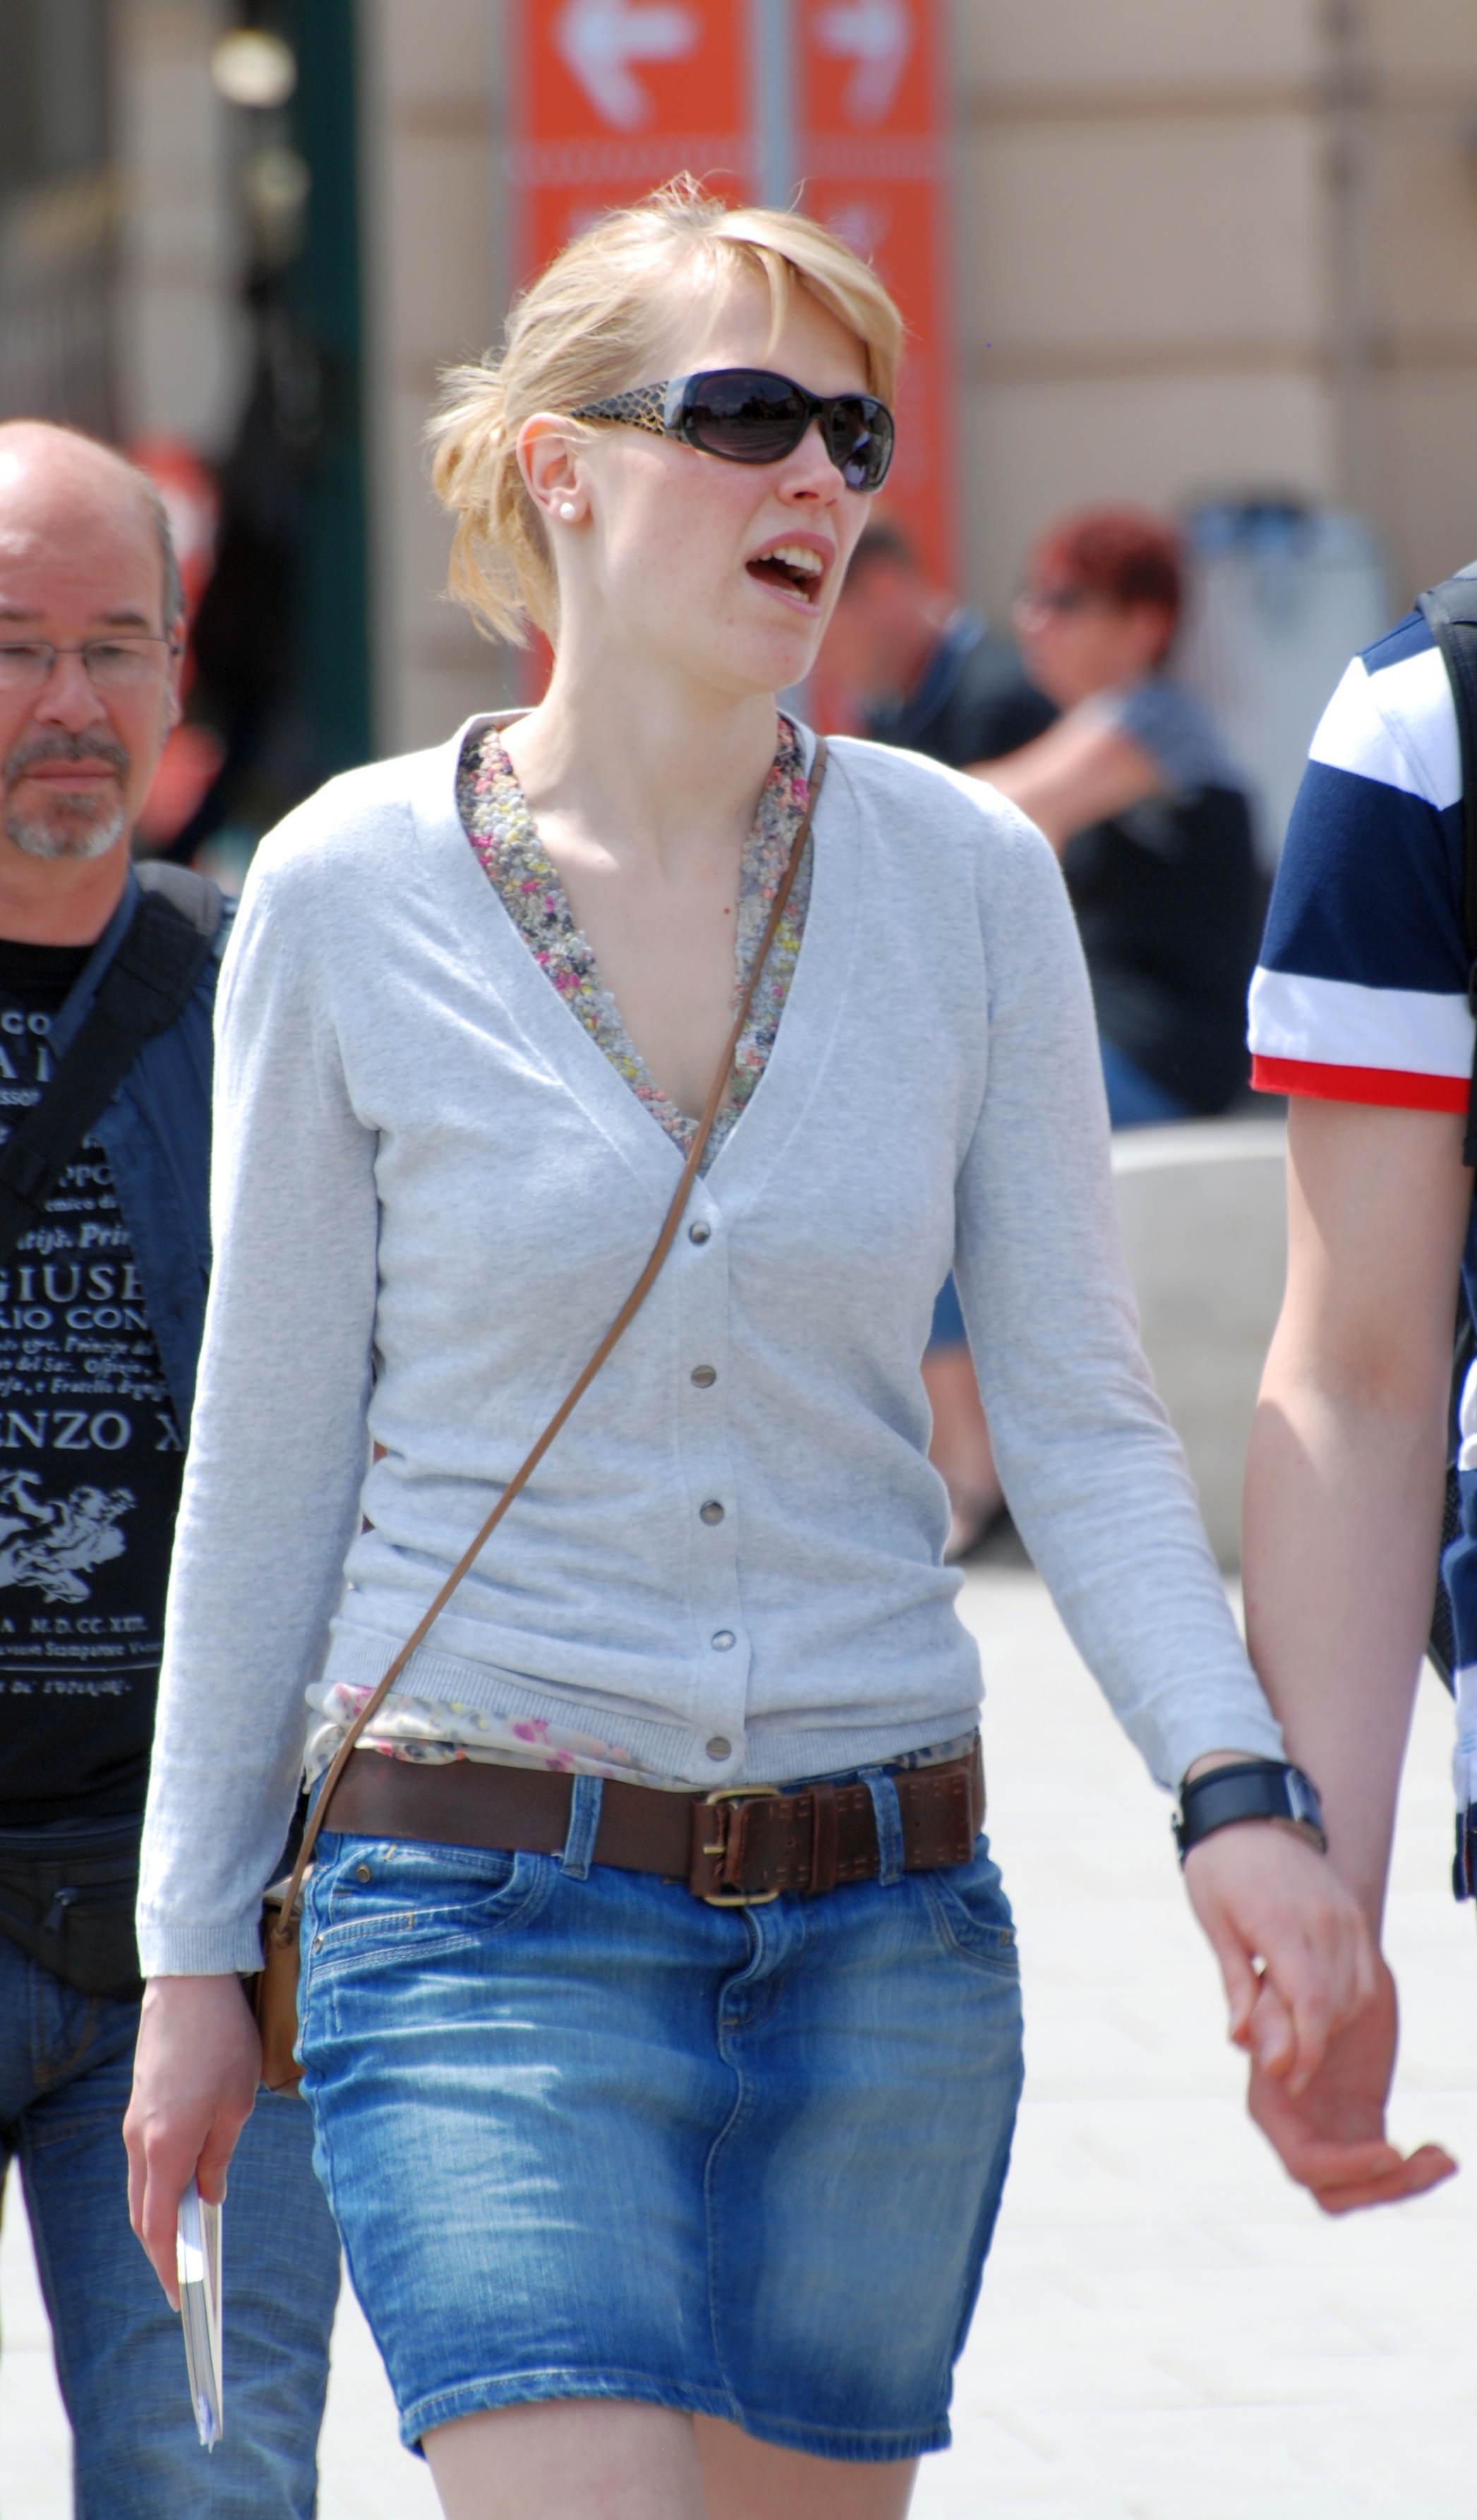
people, girl, woman, street, europe, model, spring, fashion, nikon, clothing, lady, season, hairstyle, austria, textile, candid, girls, cool image, women, vienna, glasses, nikkor, d80, wien, 70300mm, nikond80, 70300mmf4556gvr, osterreich, fashion show